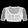
Label: Shirt